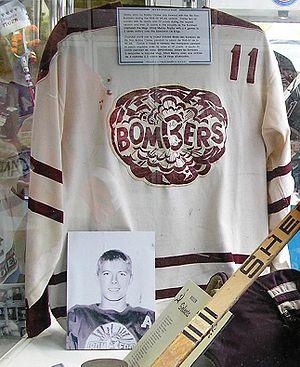
Robert Earle Clarke, dit Bobby Clarke, O.C. est un joueur professionnel retraité ainsi qu'un ancien dirigeant de hockey sur glace.